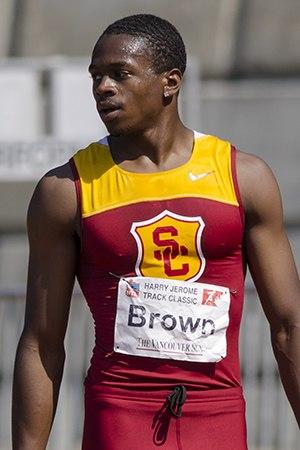
Aaron Brown est un athlète canadien, spécialiste des épreuves de sprint.